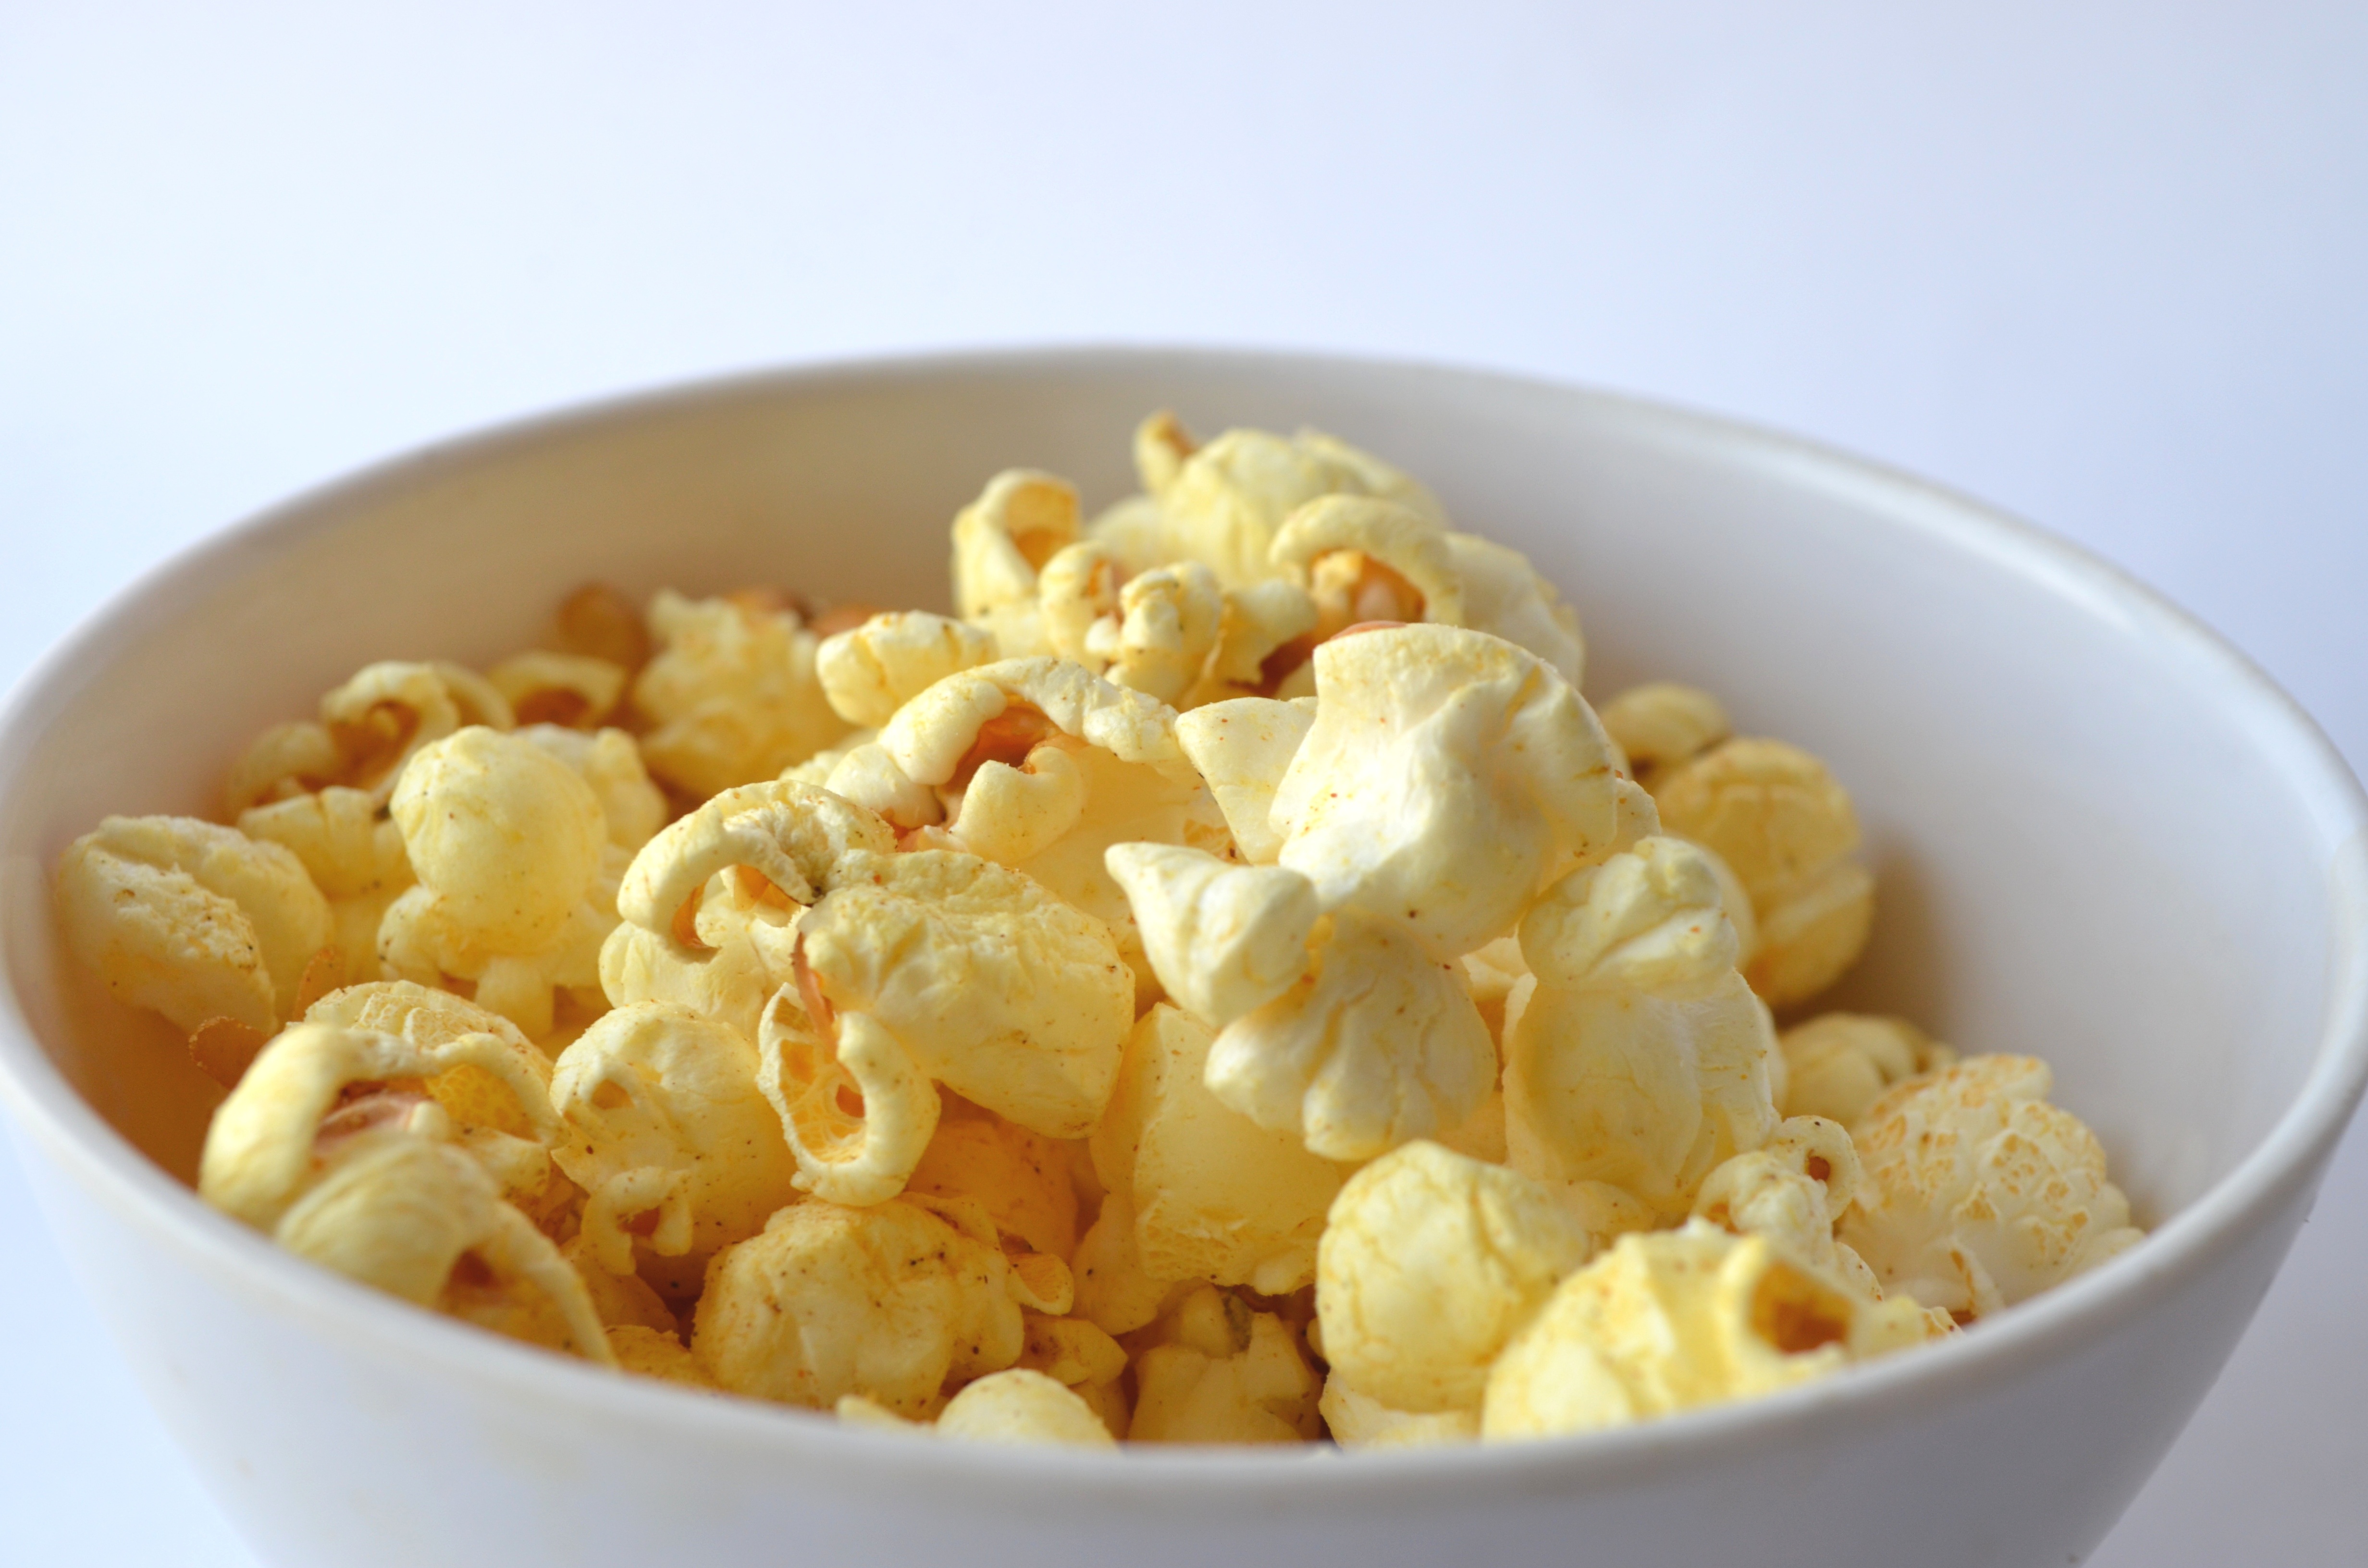
white, view, bowl, dish, meal, food, produce, corn, yellow, breakfast, snack, close, fast food, cuisine, delicious, popcorn, salty, tasty, foods, cinema, movie, vegetarian food, breakfast cereal, unhealthy, salted, snack food, kettle corn